Brother's Justice

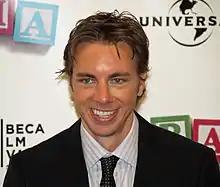
Lead actor Dax Shepard

Brother's Justice (The Attempted Making of) is a 2010 comedy film written by Dax Shepard. The film is a satirical mockumentary about Dax Shepard's transformation from comedian to a silver screen martial arts star. Shepard exploits any and all Hollywood connections on his quest to become the next Chuck Norris. The film represents the Hollywood film producing process.